Bridgend College

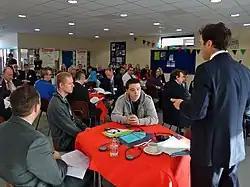
Minister for Economy Ken Skates MS speaking at the College in 2012

Bridgend College is a further education college based in Bridgend, Wales. Founded in 1928 as the Bridgend Mining and Technical Institute, the college today has four campuses in Bridgend, Pencoed, Queens Road and Maesteg.